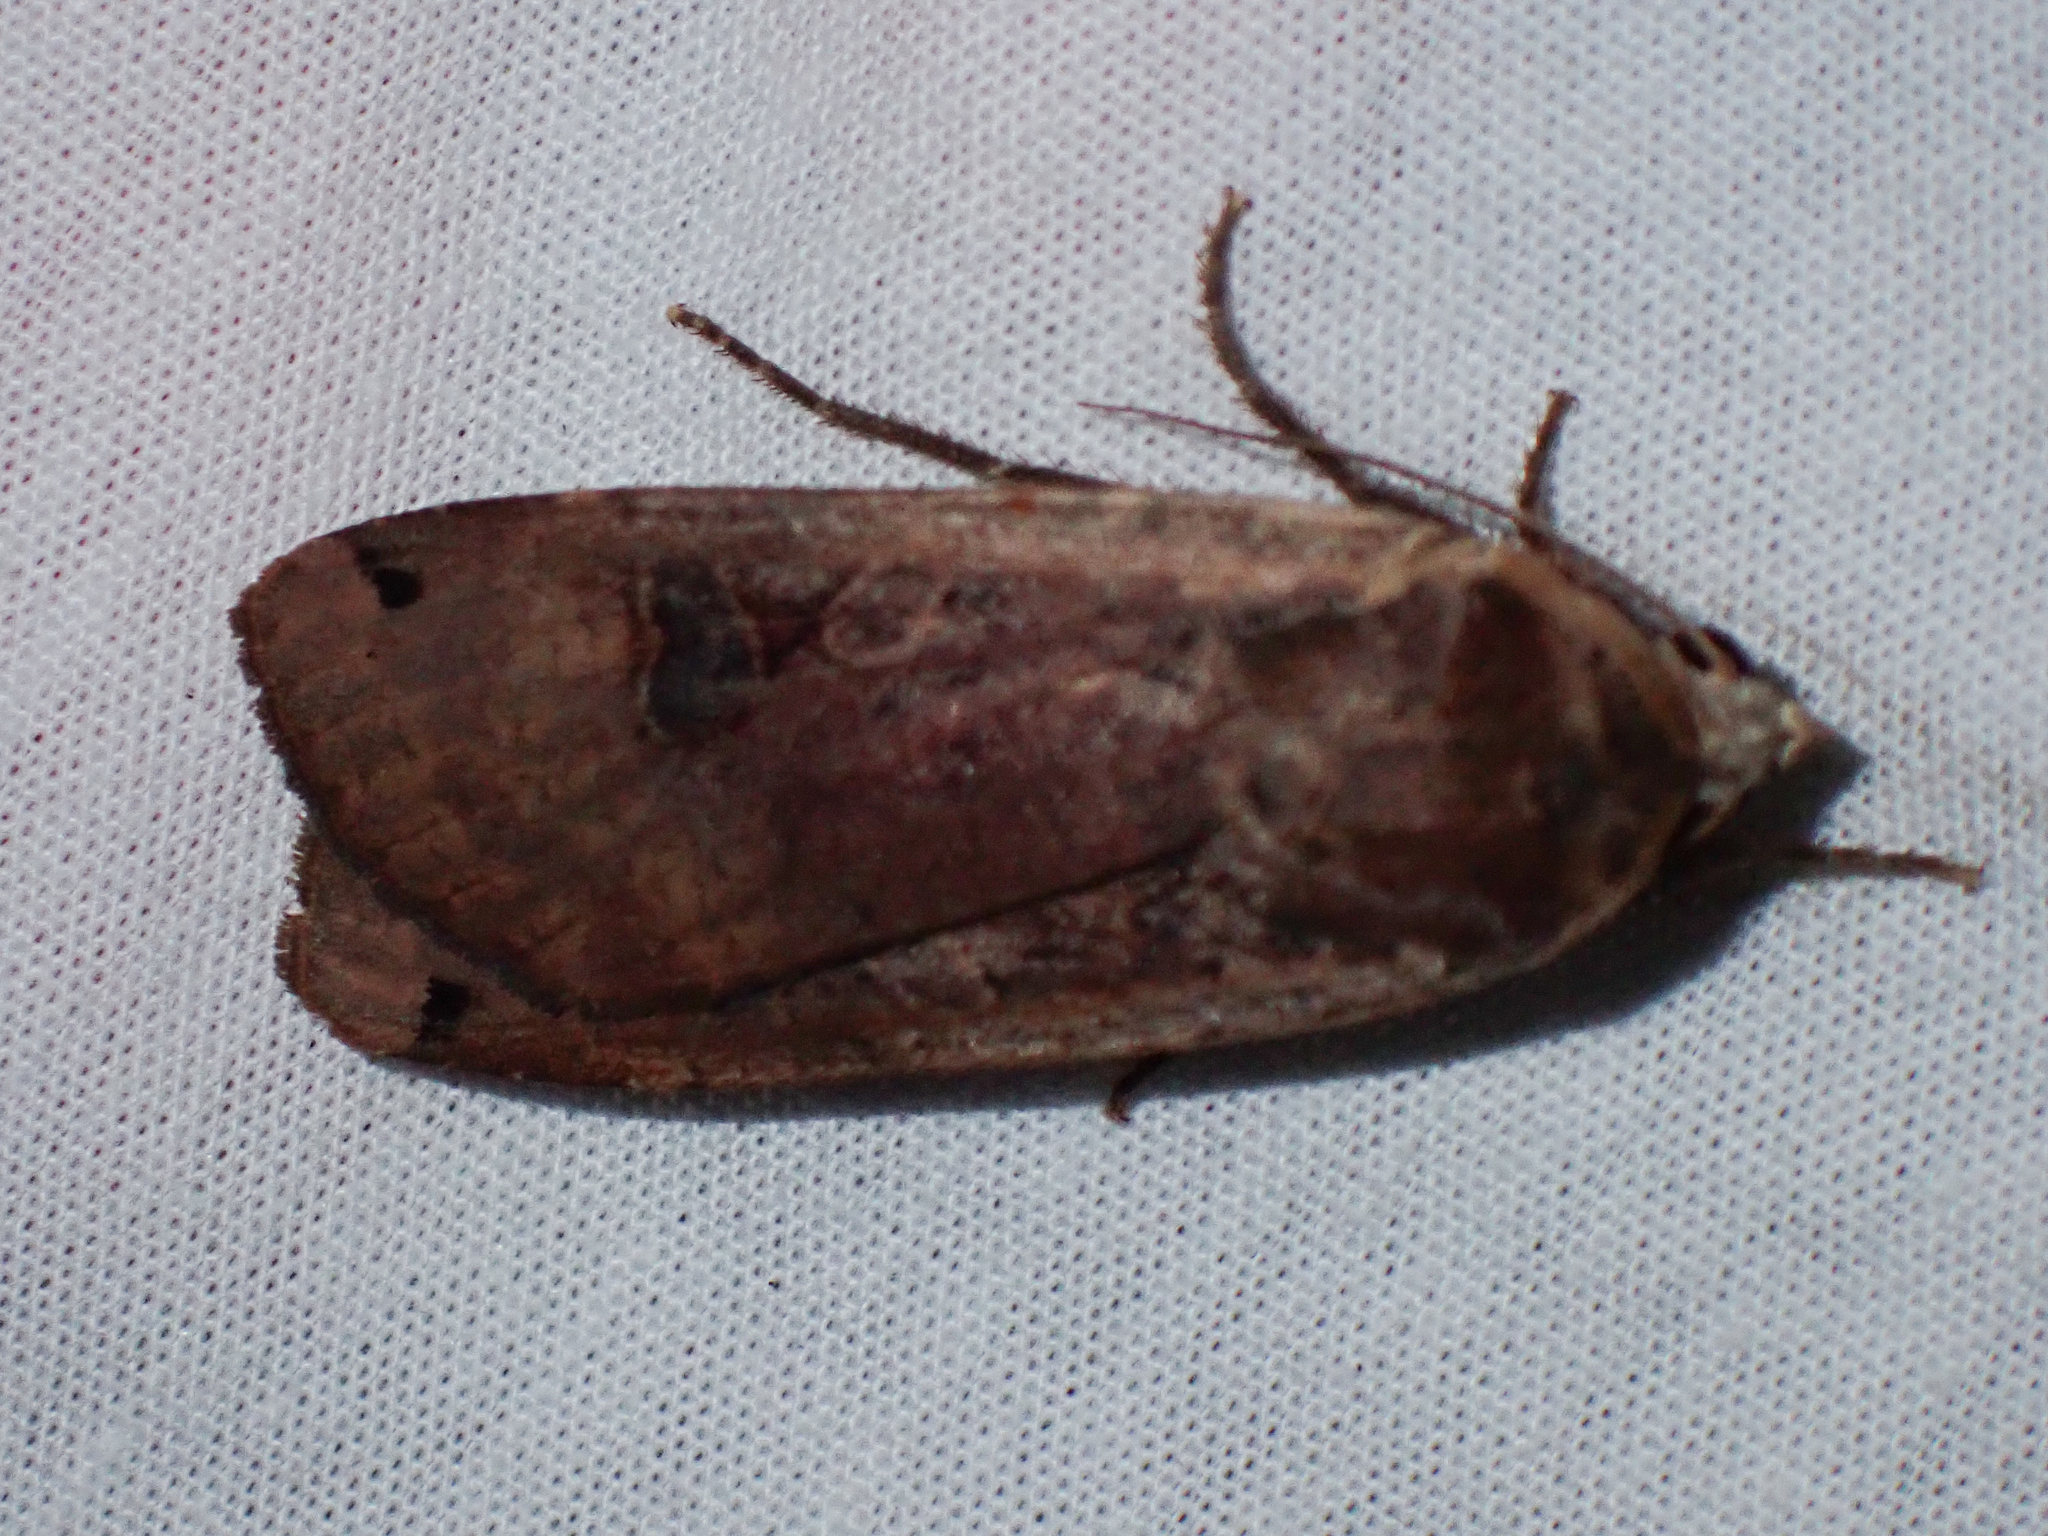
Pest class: cutworms